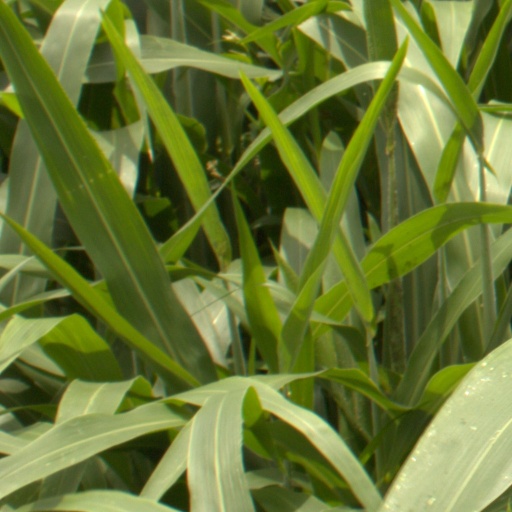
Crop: sorghum